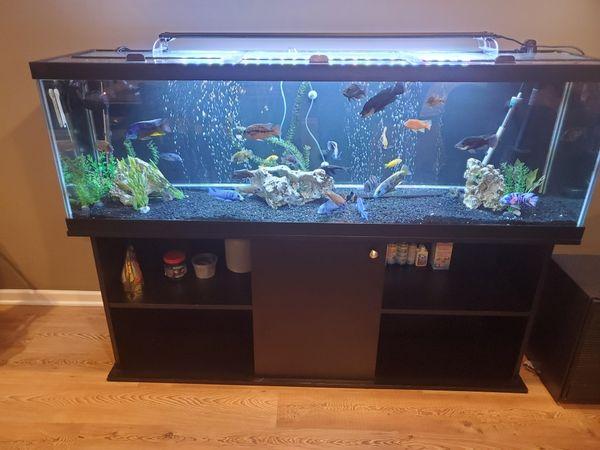
Tanki maalumu iliyotengenezwa kwa ajili ya kufugia samaki ikionekana limewekwa juu huku kukiwa na mwanga ambao unaruhusu kupenya moja kwa moja kwenye maji hayo, samaki wa aina mbalimbali ambao wanaonekana kuwa ni wa mapambo wakionekana kufurahia mazingira hayo huku ndani kukiwa na vilima au majani ambayo yanaonyesha uasili wake mazingira kama haya yanaonyesha ufugaji wa samaki kwa ajili ya mapambo.